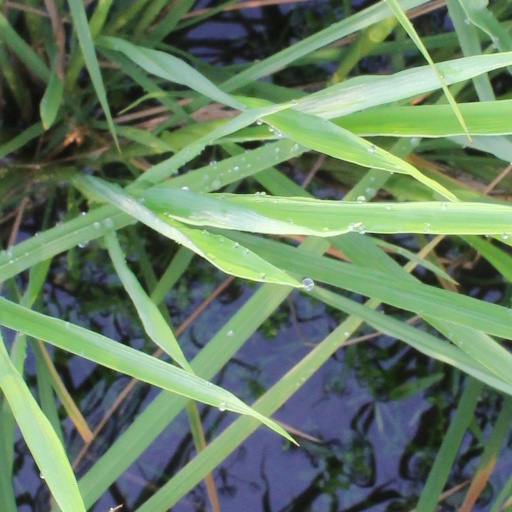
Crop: rice